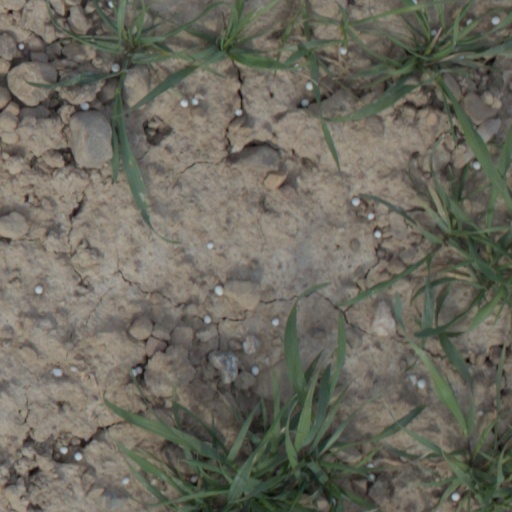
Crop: wheat